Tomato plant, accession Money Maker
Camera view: vertical (180 deg); turntable rotation: 270 degrees
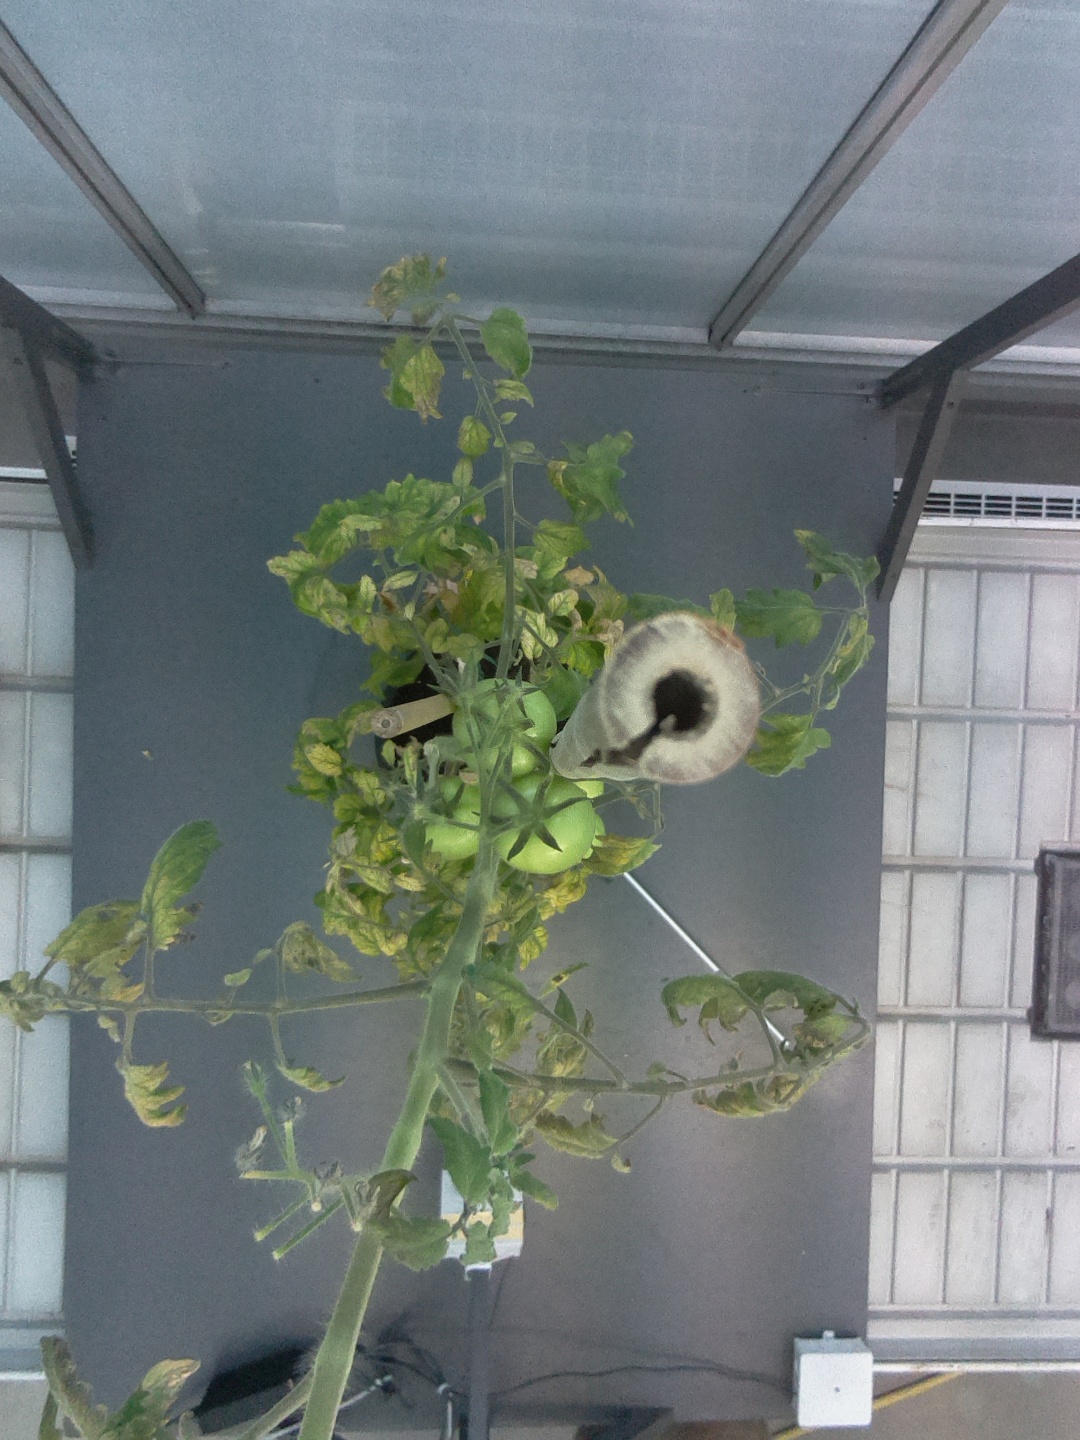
BBCH growth stage 78: 80% -90% of final fruit size